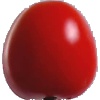
Label: Tomato 4